Kenai Mountains – Turnagain Arm National Heritage Area

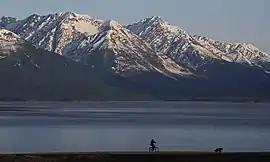
Kenai Mountains as seen over Turnagain Arm

Kenai Mountains – Turnagain Arm National Heritage Area is a federally designated National Heritage Area in the U.S. state of Alaska. The heritage area extends across the northern part of the Kenai Peninsula, immediately to the north and east of Kenai Fjords National Park. The designation recognizes the area's unique cultural, scenic and historical features and provides a unified organization for promotion of the area's attractions.